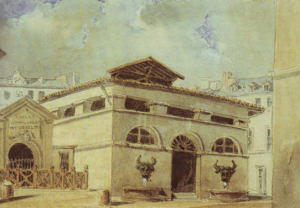
La fontaine de la boucherie du marché des Blancs-Manteaux. Aquarelle d'Amlin, Paris et ses fontaines, 1852
La fontaine du marché des Blancs-Manteaux est située au 8 rue des Hospitalières-Saint-Gervais, dans le 4ᵉ arrondissement de Paris.
L’école élémentaire des Hospitalières-Saint-Gervais est située dans le 4ᵉ arrondissement de Paris.